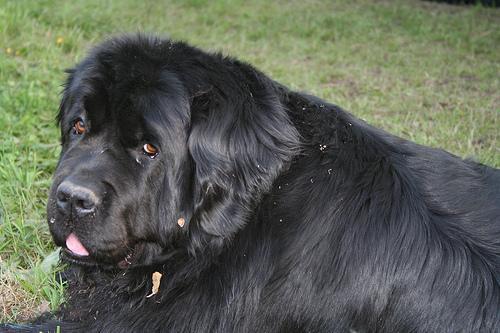
Newfoundland